Boeing KC-97 Stratofreighter

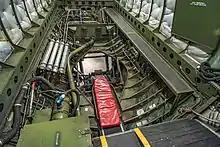
A Boeing KC-97 Stratofreighter's refueling boom operator's station from the National Museum of the US Air Force

"Note: Occasionally the KC-97 has been referred to as "Stratotanker". However, all reputable sources refer to the KC-97 as Stratofreighter, not -tanker. This includes both Boeing and the USAF themselves."